World Football League

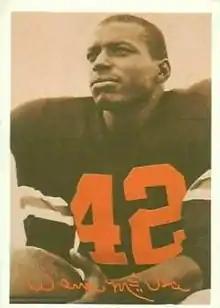
Running back Warren McVea began the 1974 season with Detroit but was traded to Houston a month into the season.

As was common with many upstart leagues, the WFL's intended lineup of teams changed several times before they even played a down. Most notably, Bassett's Toronto Northmen were forced to find a new home after the Canadian government threatened to ban any American football team from competing with the CFL. Though the Canadian Football Act never passed, the mere threat of it prompted Bassett to move the team to Memphis, where it became the Memphis Southmen. It was generally referred to by fans, local media, and even some official team materials as the Grizzlies, which they officially renamed themselves to the following season (not to be confused with the current NBA team of the same name). The WFL suffered an even more serious blow when the CFL and NFL reached agreements with their striking players that ensured that the upstart league would be forced to compete with both of their established rivals.